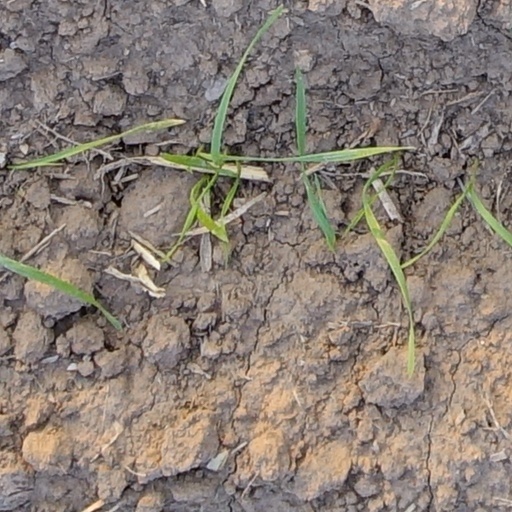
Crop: wheat